Fluorescence

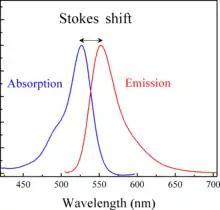
The fluorescent dye, rhodamine 6G, is commonly used in applications such as highlighter pens, dye lasers, and automotive leak detection. The absorption profile is a mirror of the emission profile.

An early observation of fluorescence was known to the Aztecs and described in 1560 by Bernardino de Sahagún and in 1565 by Nicolás Monardes in the infusion known as "lignum nephriticum" (Latin for "kidney wood"). It was derived from the wood of two tree species, "Pterocarpus indicus" and "Eysenhardtia polystachya".